Fred Corbett

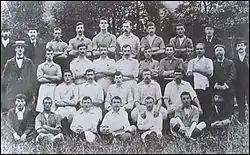
Thames Ironworks Squad, 1899. Fred Corbett is on the left of the second row.

Corbett made three appearances in the Southern League for Thames Ironworks, and played a total of 139 games for Bristol Rovers in the same competition, scoring 52 goals.